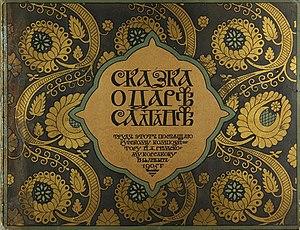
Le Conte du tsar Saltan est un long conte merveilleux en vers, rythmés et rimés, écrit par Alexandre Pouchkine en 1831. Librement inspiré d'un conte traditionnel russe, il constitue la source de l'opéra fantastique du même nom, composé en 1899-1900 par Nikolaï Rimski-Korsakov pour le centenaire de la naissance du poète.